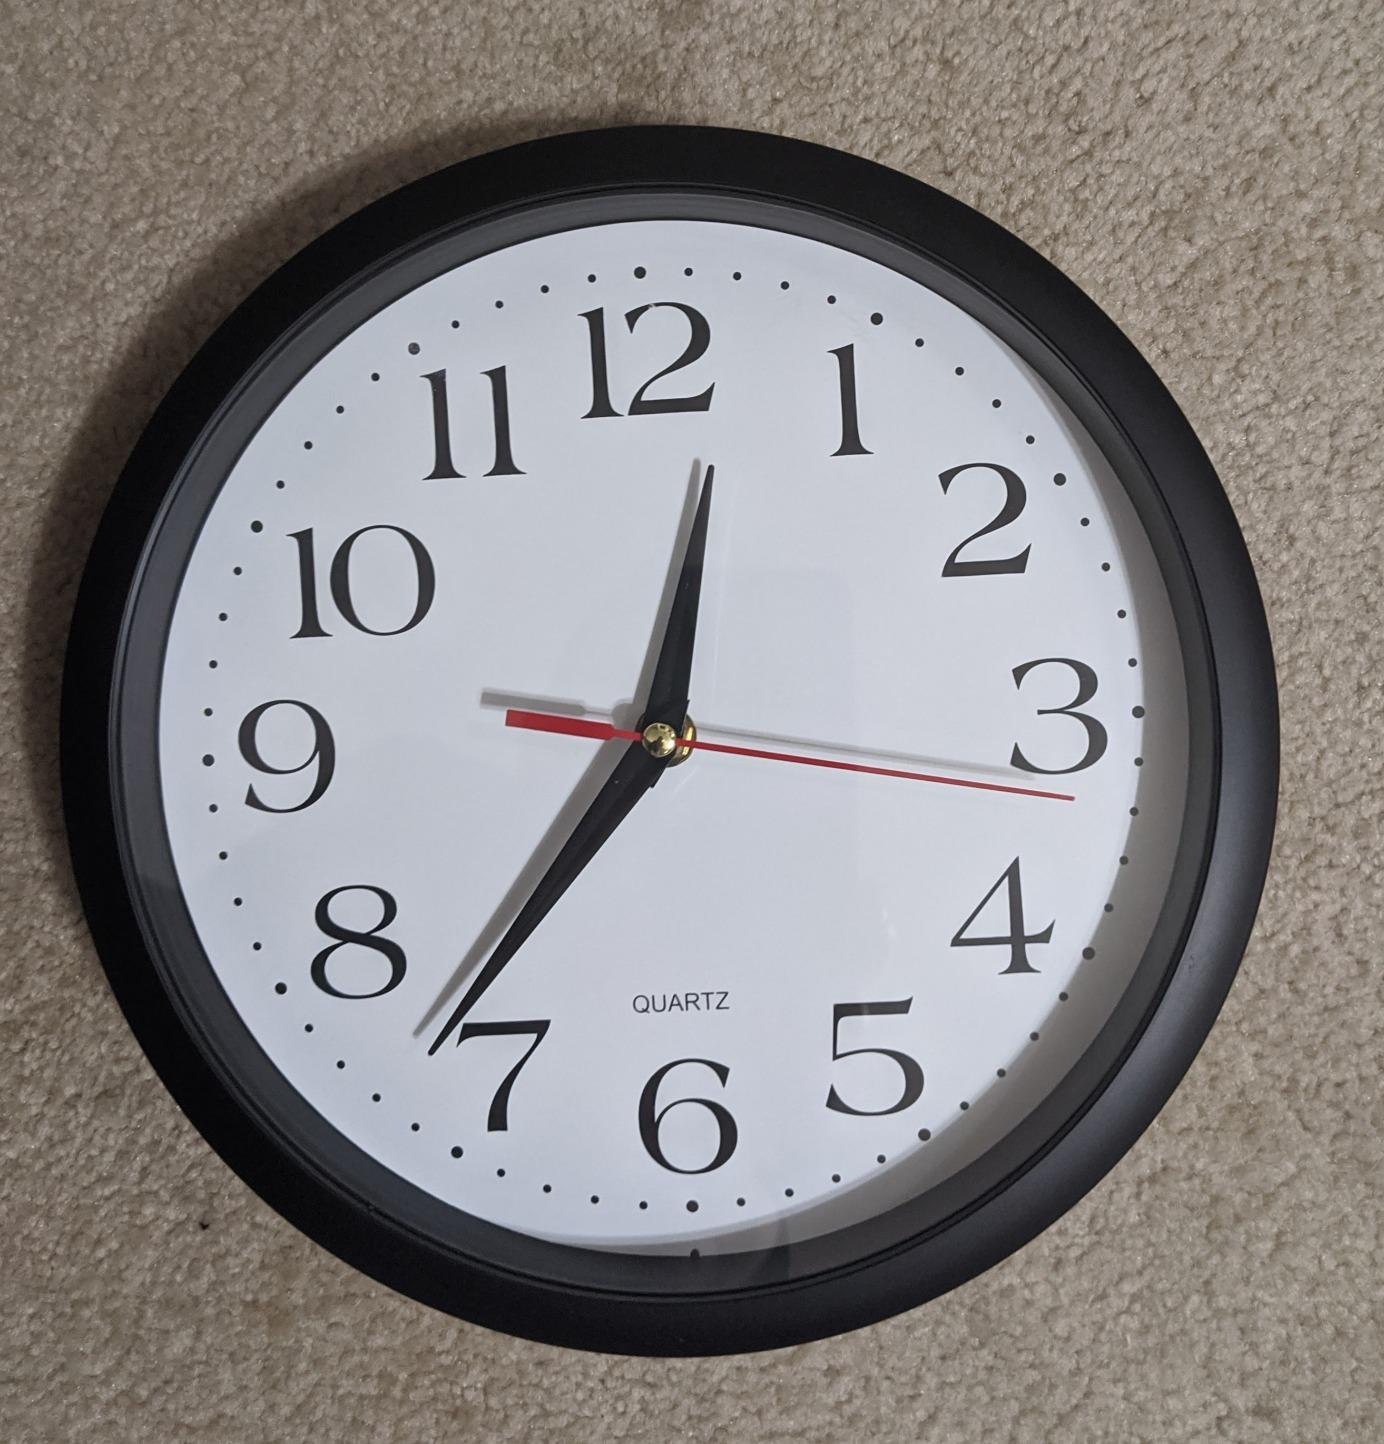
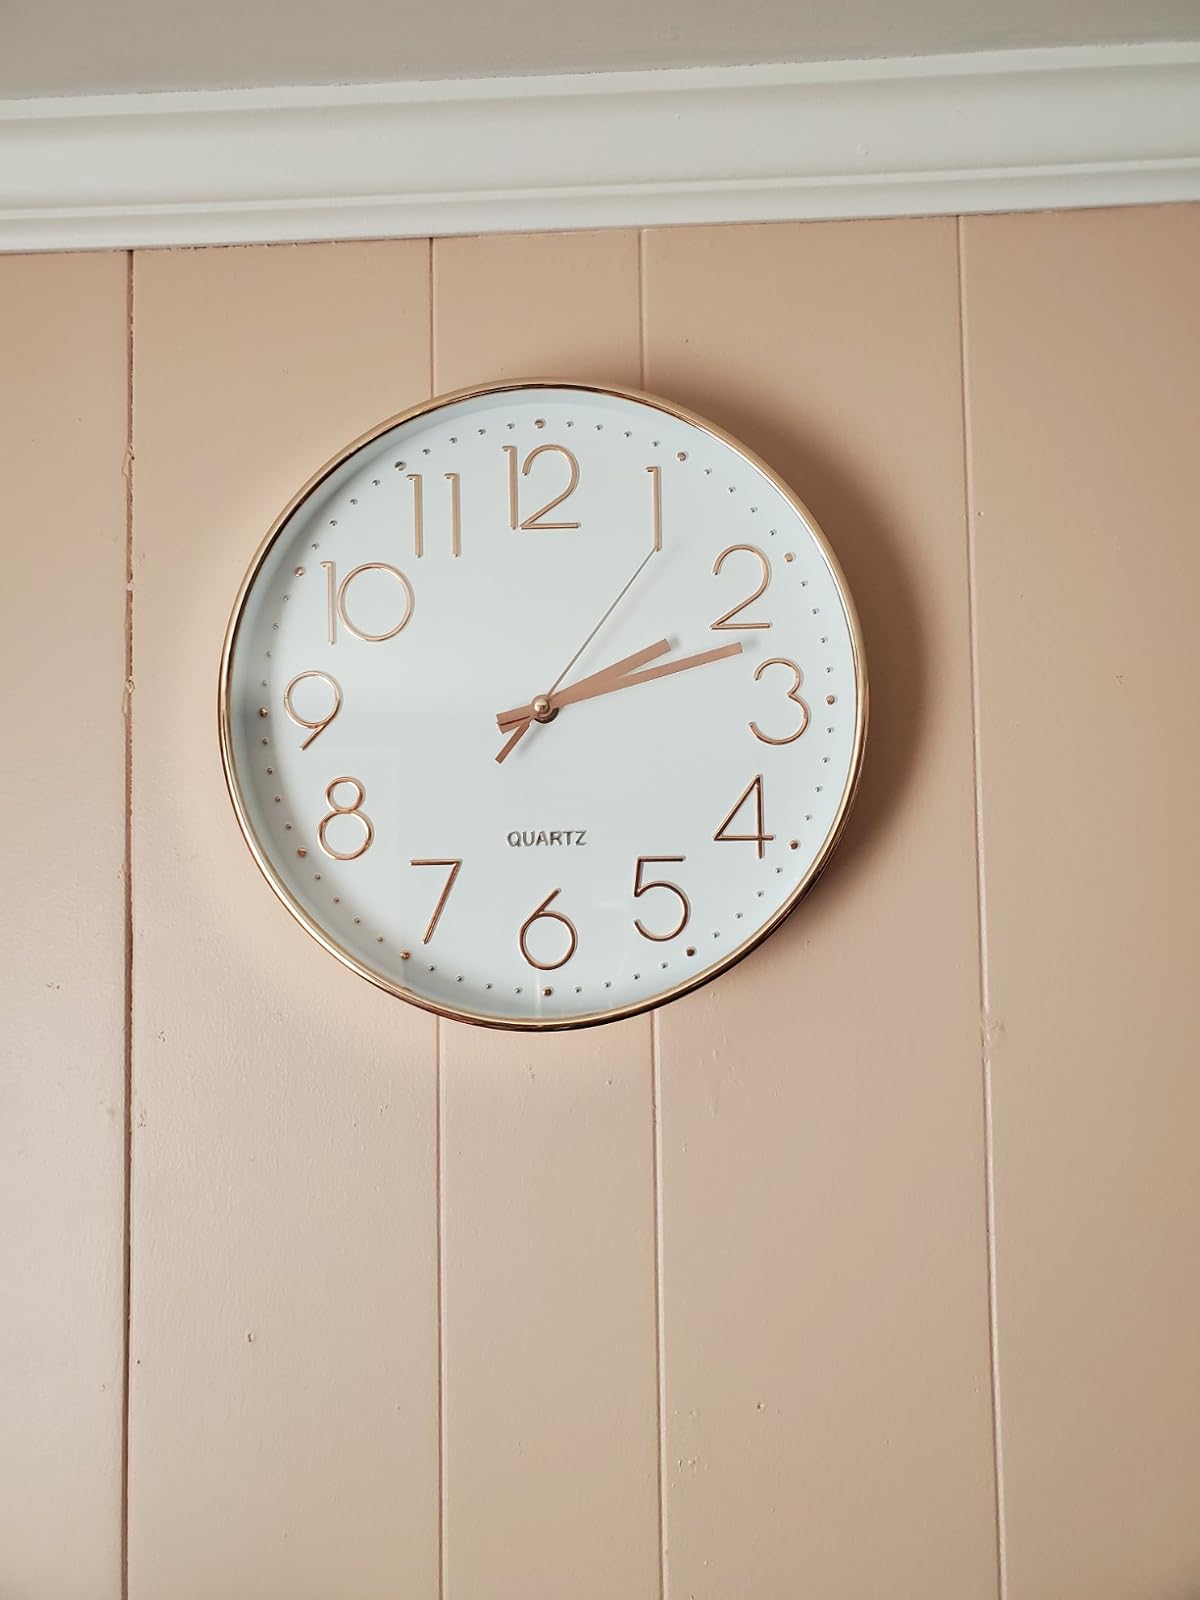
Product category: clock
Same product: no